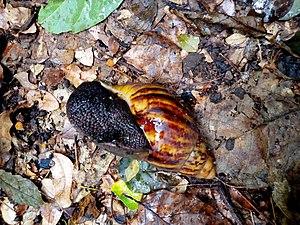
escargot au sanctuaire des singes de Drabo
Le Sanctuaire des singes de Drabo Gbo est une forêt aménagée sur une superficie de 14 hectares par Peter Neuenschwander, ancien directeur de International Institute of Tropical Agriculture, propriétaire et responsable de la réhabilitation de ce site depuis 2007.